Lactarius deterrimus

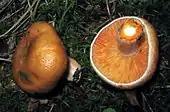
High and low angle shot of two young fungi

The cap is , rarely up to wide and more or less centrifugal-shaped and round. It is at early stage convex and furled on the slightly churlish edge, and depressed in the centre and later flat, funnel-shaped depressed. The cap skin is bare, greasy in moist weather and slightly shiny when dry. The cap is tangerine to orange-brown, darker zoned towards the edges and dulls mainly yellow-brown. In old age or after cold or frost it changes the colour more or less to dirty greenish or green-spotted.